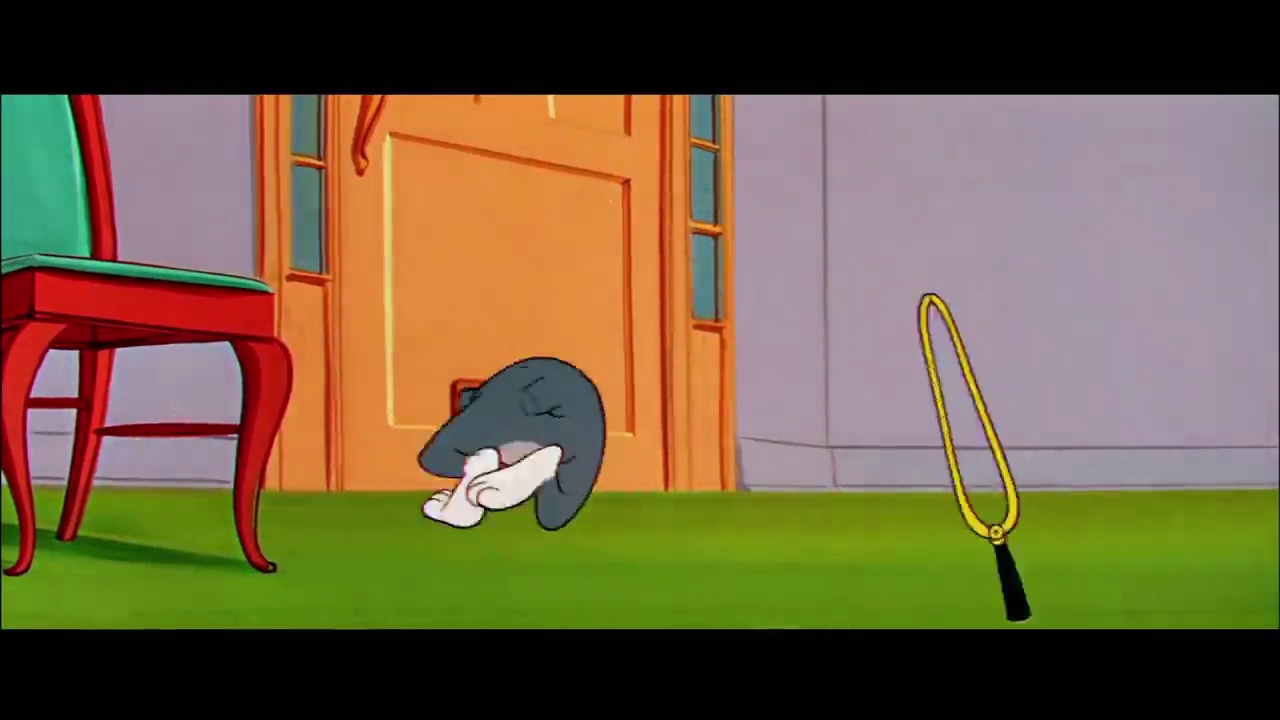
Portrait style: Cartoon Portrait